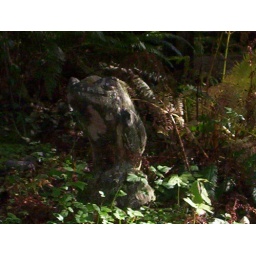
Cute statue in the flower garden at the trees of mystery